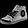
Label: Sneaker